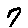
Label: 7